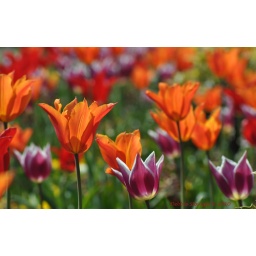
Another one from Southover Grange in Lewes, the flower beds were stunning!